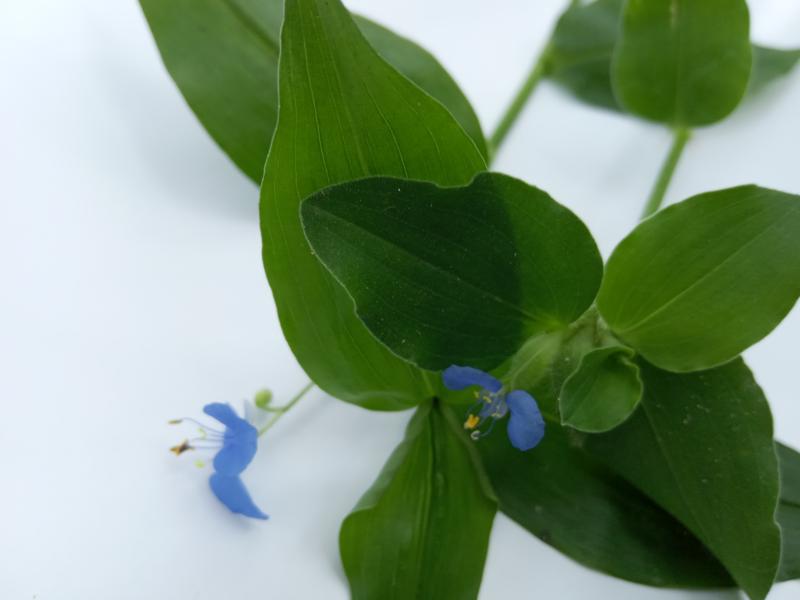
Weed species: Commelina benghalensis